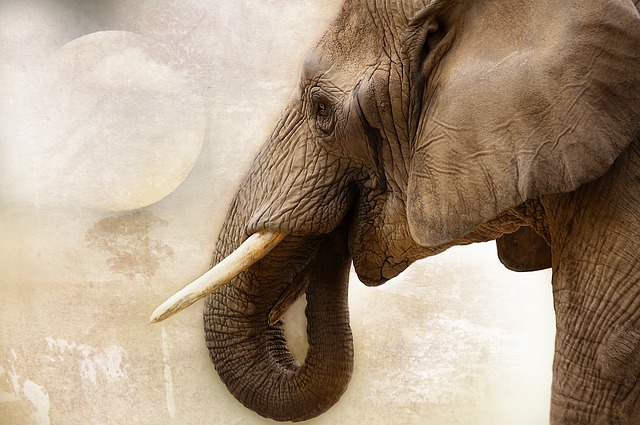
Label: elefante